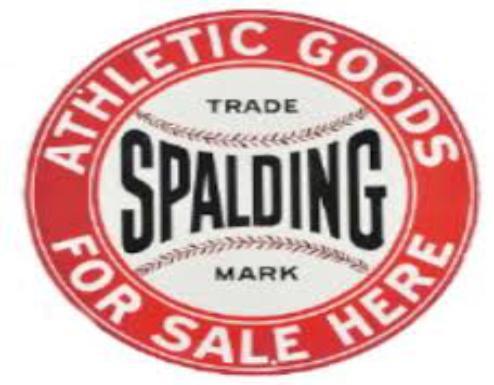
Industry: Sports